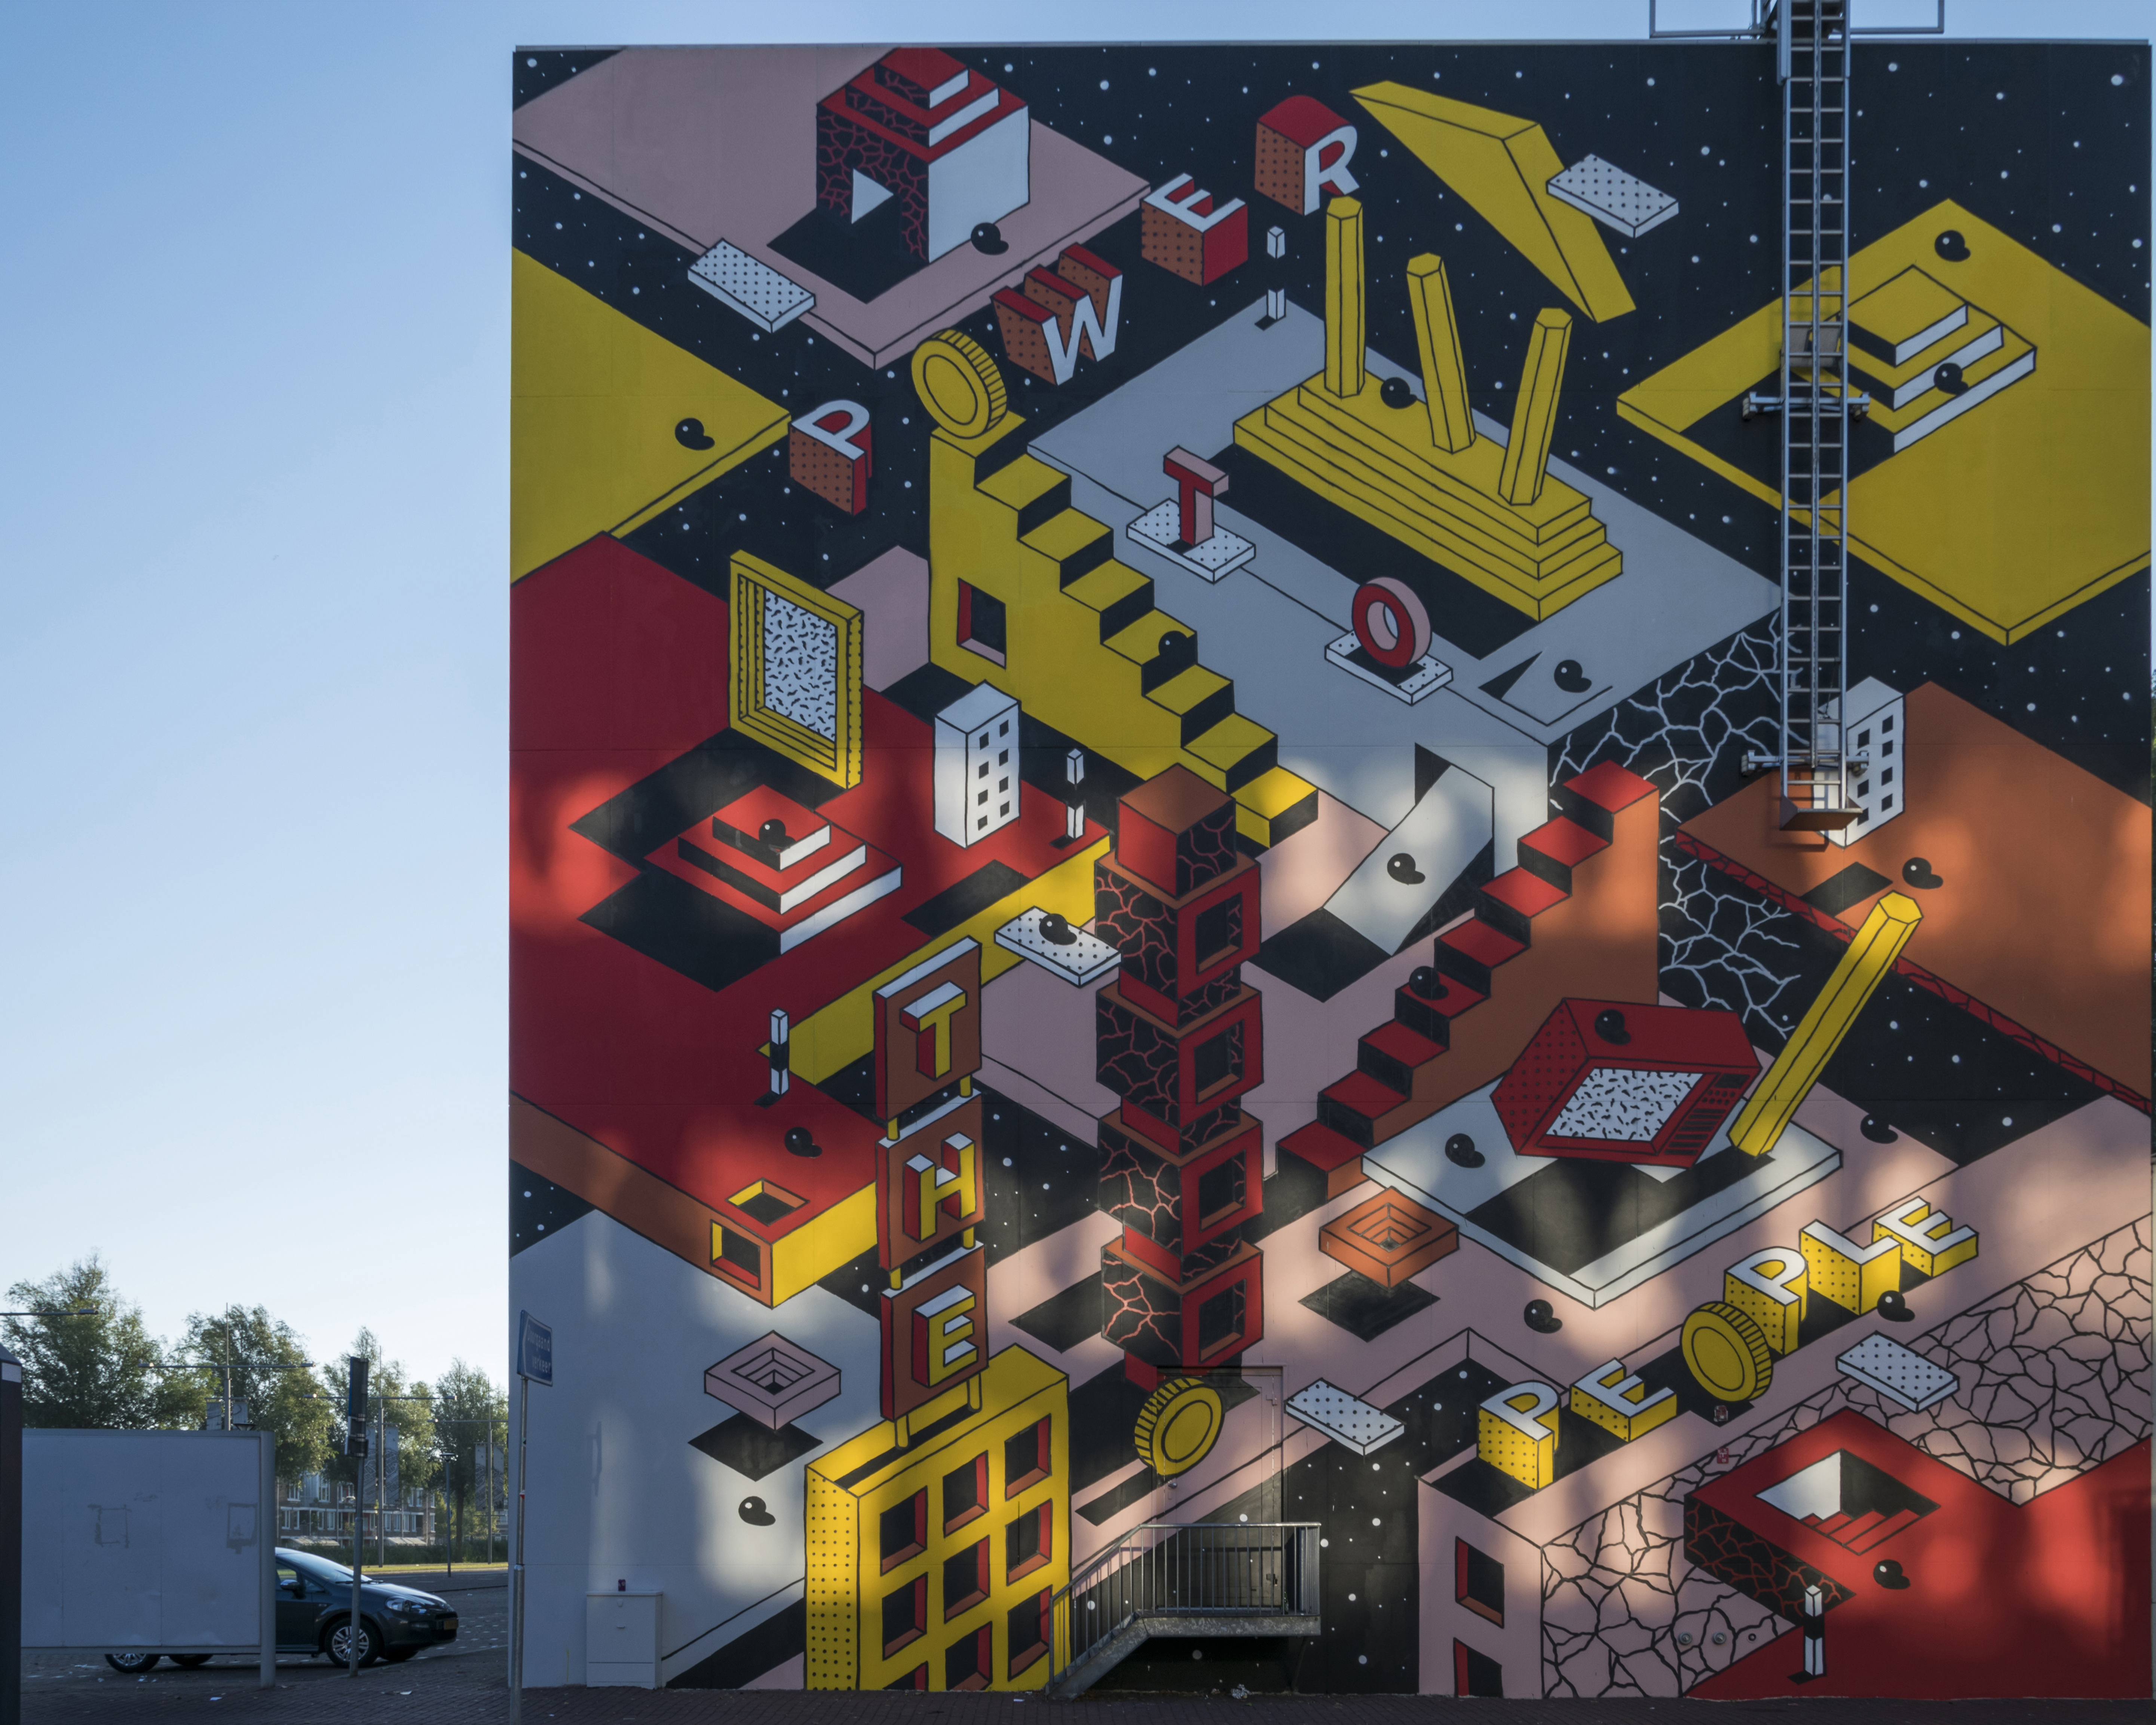
outdoor, architecture, building, nikon, toy, nederland, netherlands, outdoorphotography, kunst, metropolis, paulvandevelde, pdvandevelde, padagudaloma, dordrecht, stadsfotografie, nederlandinfotos, stadhuis, stadskantoor, screenshot, gevelkunst, gemeente, spuiboulevard, iconoclash, straatkunst, muurschildering, kunstenaars, megakunst, beeldenstorm, powertothepeople